Association of Families of the Detained-Disappeared

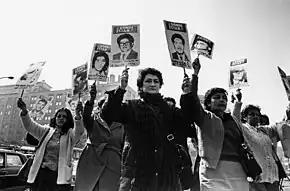
Women of the Association of Families of the Detained-Disappeared demonstrate in front of La Moneda Palace during the Pinochet military regime.

At the end of 1974, a group of mostly women applied to the Committee of Cooperation for Peace in Chile to find out the whereabouts of their missing family members, the "desaparecidos" (Engl: the "disappeared"), who had been detained or killed by the brutal Pinochet regime. The new Association coalesced unofficially out of this group of people. Clotario Blest formally established the Association of Families of the Detained-Disappeared in 1975 out of his home in central Santiago.